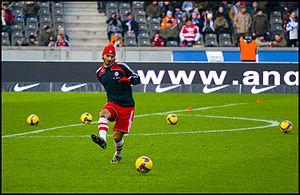
Hertha Berlin 2 - 1 Bayern Munich (avant match)
Hamit Altıntop, né le 8 décembre 1982 à Gelsenkirchen, est un footballeur international turc connu pour ses frappes lointaines et sa polyvalence puisqu'il pouvait jouer aussi bien milieu de terrain offensif que défensif. Il est le frère jumeau du footballeur Halil Altıntop, né une dizaine de minutes après lui.